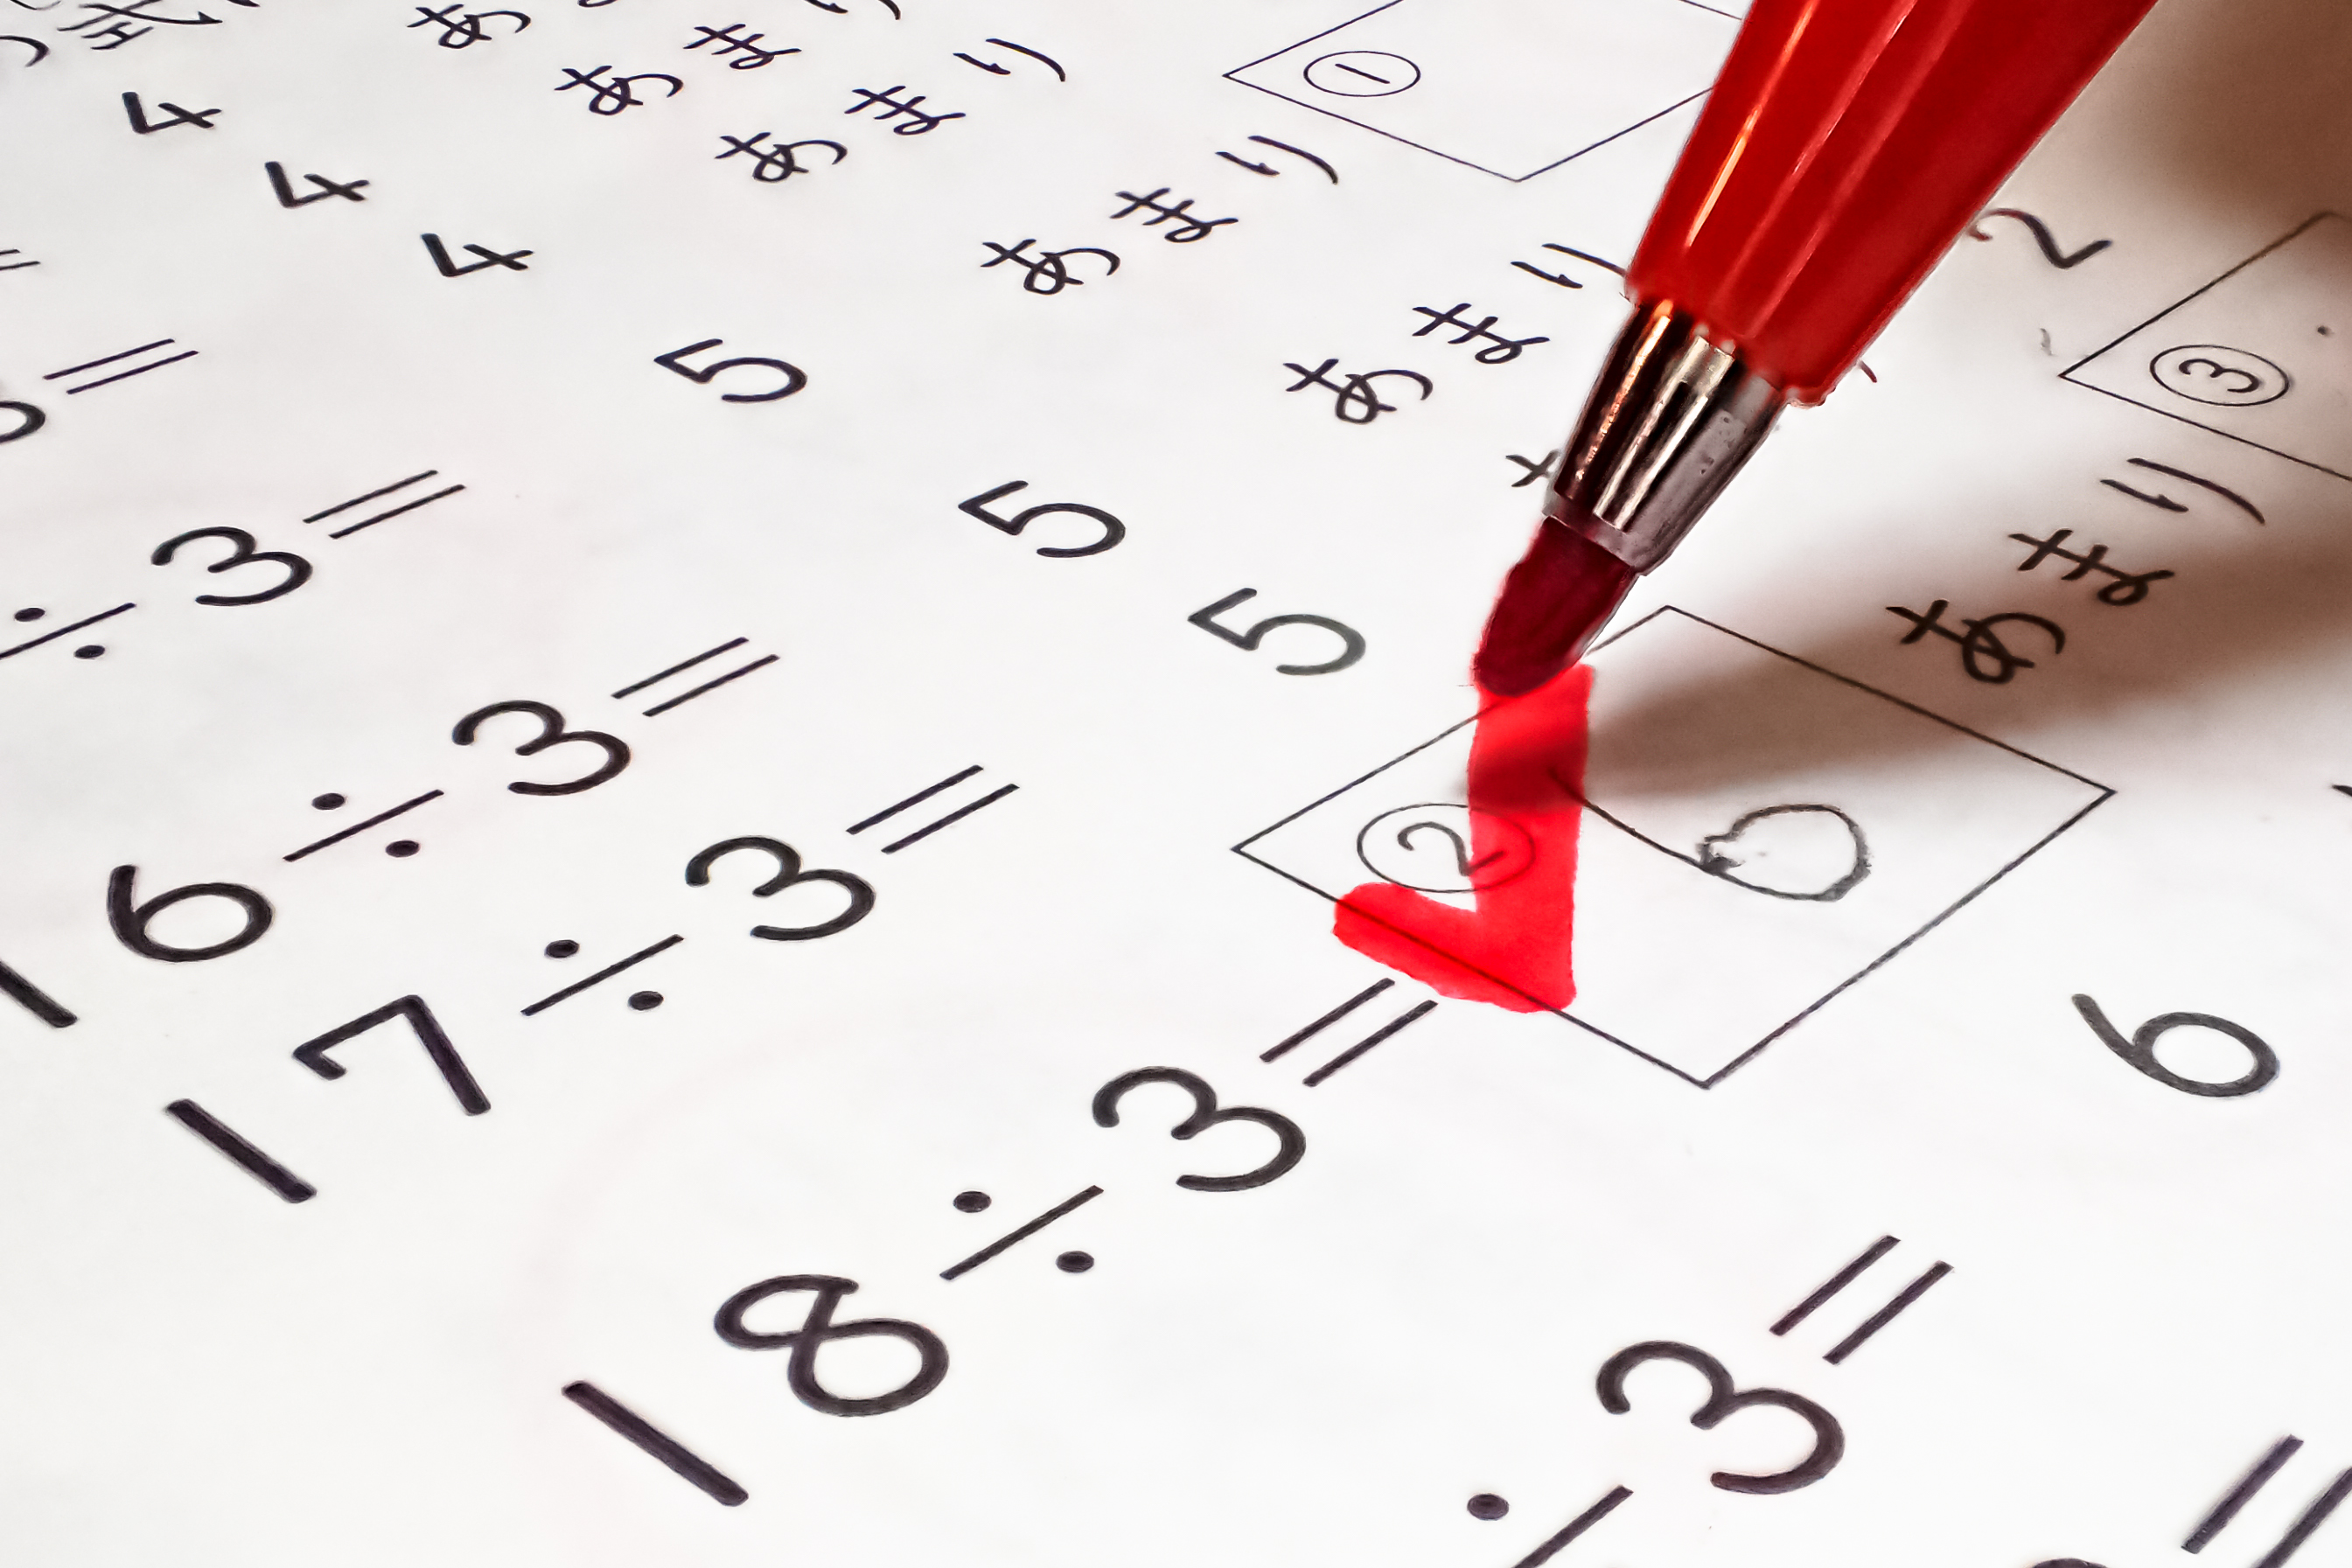
writing, number, line, brand, font, text, diagram, handwriting, calligraphy, macromondays, hmm, shape, tick